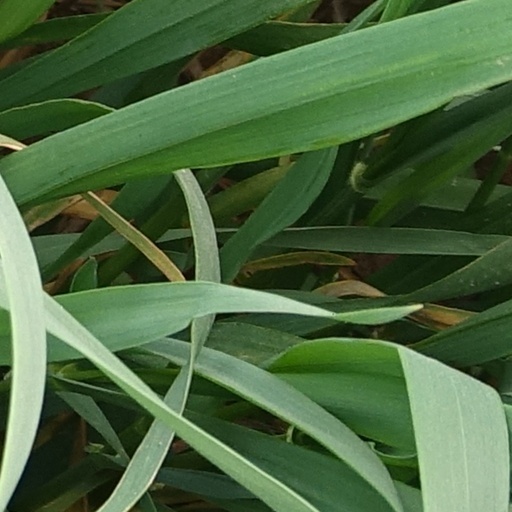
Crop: wheat